First Luso-Malabarese War

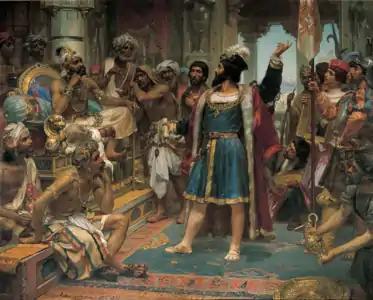
Vasco da Gama before the Zamorin of Calicut, 19th century painting by Veloso Salgado.

Gama eventually managed to speak personally to the Zamorin and deliver a letter from King Manuel, though he was later detained for a few days and kept under watch by his chief of the royal guard. The Zamorin ordered the execution of the Portuguese along with the confiscation of their goods but then changed his mind and allowed Gama to depart with an apology.